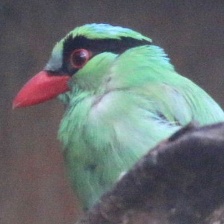
Species: GREEN MAGPIE
Scientific name: CISSA CHINENSIS
ImageNet parent category: magpie